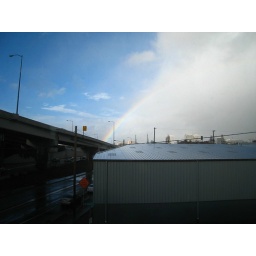
From my office window in SouthEast